Madgaon–Mangaluru Intercity Express

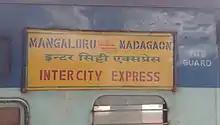

The "22635 / 36" Madgaon – Mangaluru Intercity Express was an express express train belonging to Indian Railways Southern Railway zone that ran between and in India. Service was terminated from 29 March 2022